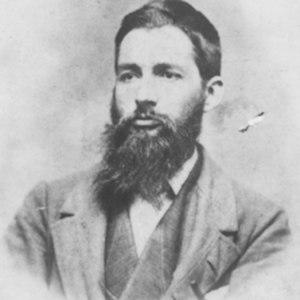
Jedediah Hotchkiss est un cartographe américain né le 30 novembre 1828 à Windsor et mort le 17 janvier 1899 à Staunton. Il est connu pour son travail au service de Thomas Jonathan Jackson et de la Confederate States Army durant la guerre de Sécession.